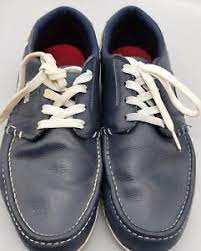
Label: Boat